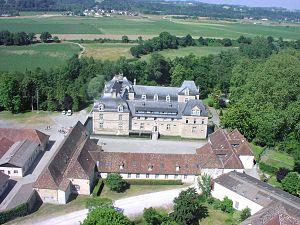
Château d'Audaux dit de Gassion. 64190 Audaux - anciennement Apprentis d'Auteuil - Éts scolaires Sainte- Bernadette de 1945 à fin d'année scolaire 2017-2018.
Audaux est une commune française, située dans le département des Pyrénées-Atlantiques en région Nouvelle-Aquitaine.